No. 12 Squadron IAF

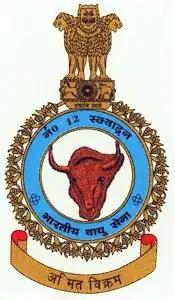

No. 12 Squadron is a unit of the Indian Air Force assigned to the Central Command. The Squadron participates in operations involving air, land and airdrop of troops, equipment, supplies, and support or augment special operations forces, when appropriate.